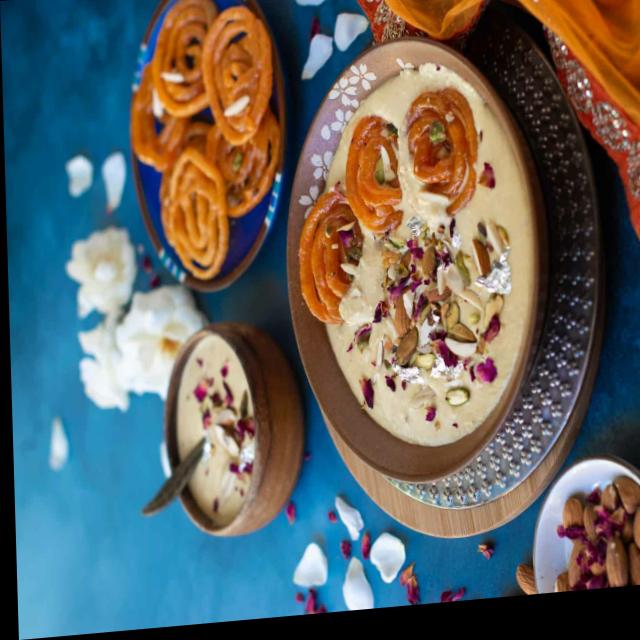
Dish: jalebi